The Shanghai Drama

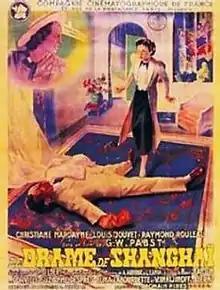
Film poster

The Shanghai Drama is a 1938 French drama film directed by G. W. Pabst and starring Christl Mardayn, Louis Jouvet and Raymond Rouleau. An exiled White Russian woman works as a cabaret singer in Shanghai to support her daughter through school. The film's sets were designed by the art directors Andrej Andrejew and Guy de Gastyne. It was shot at the Joinville Studios in Paris and on location in Saigon in French Indochina.